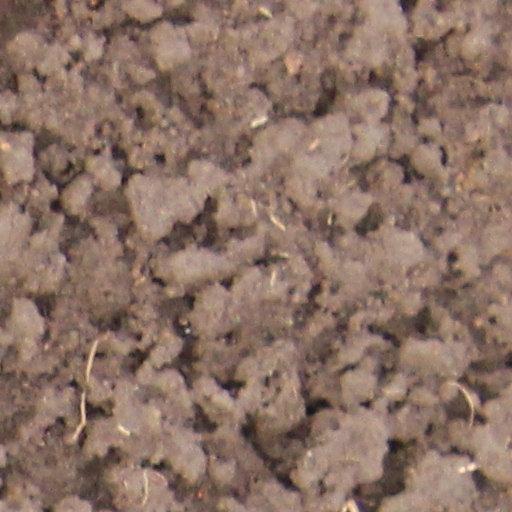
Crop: wheat